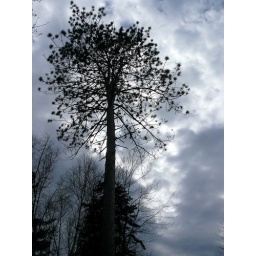
tree by road clouds